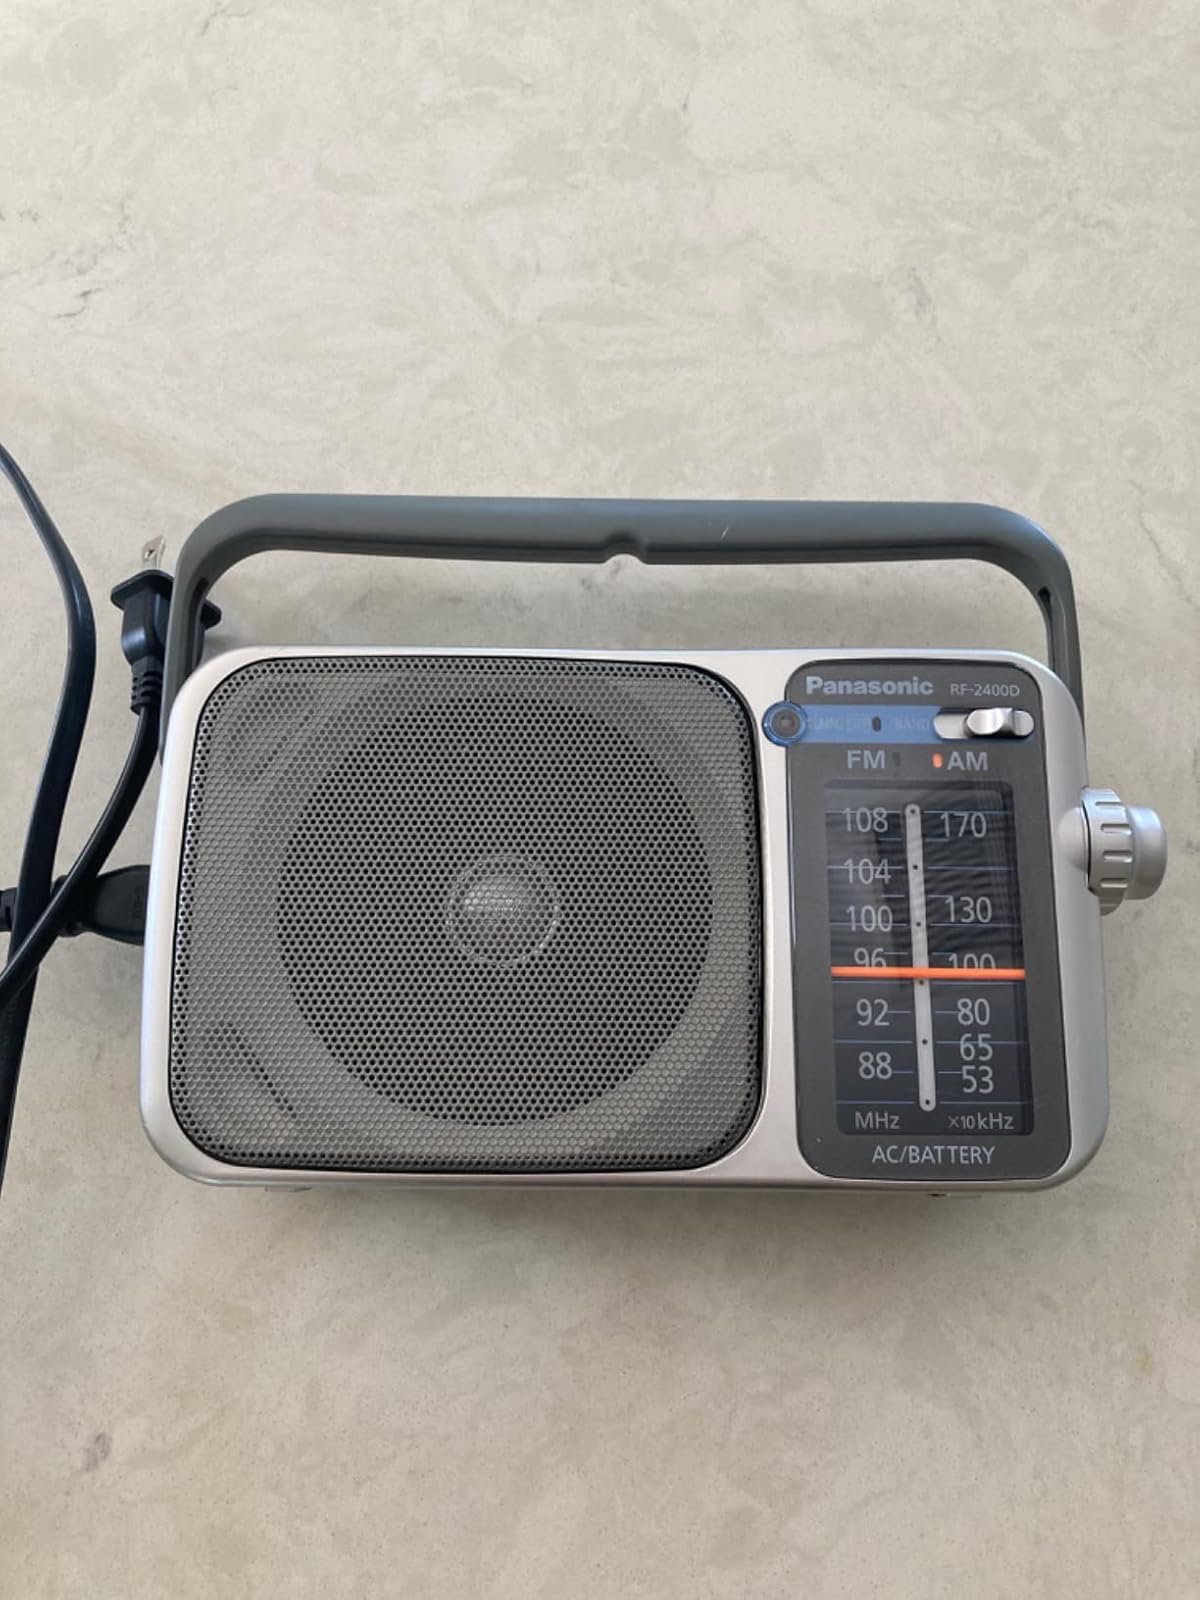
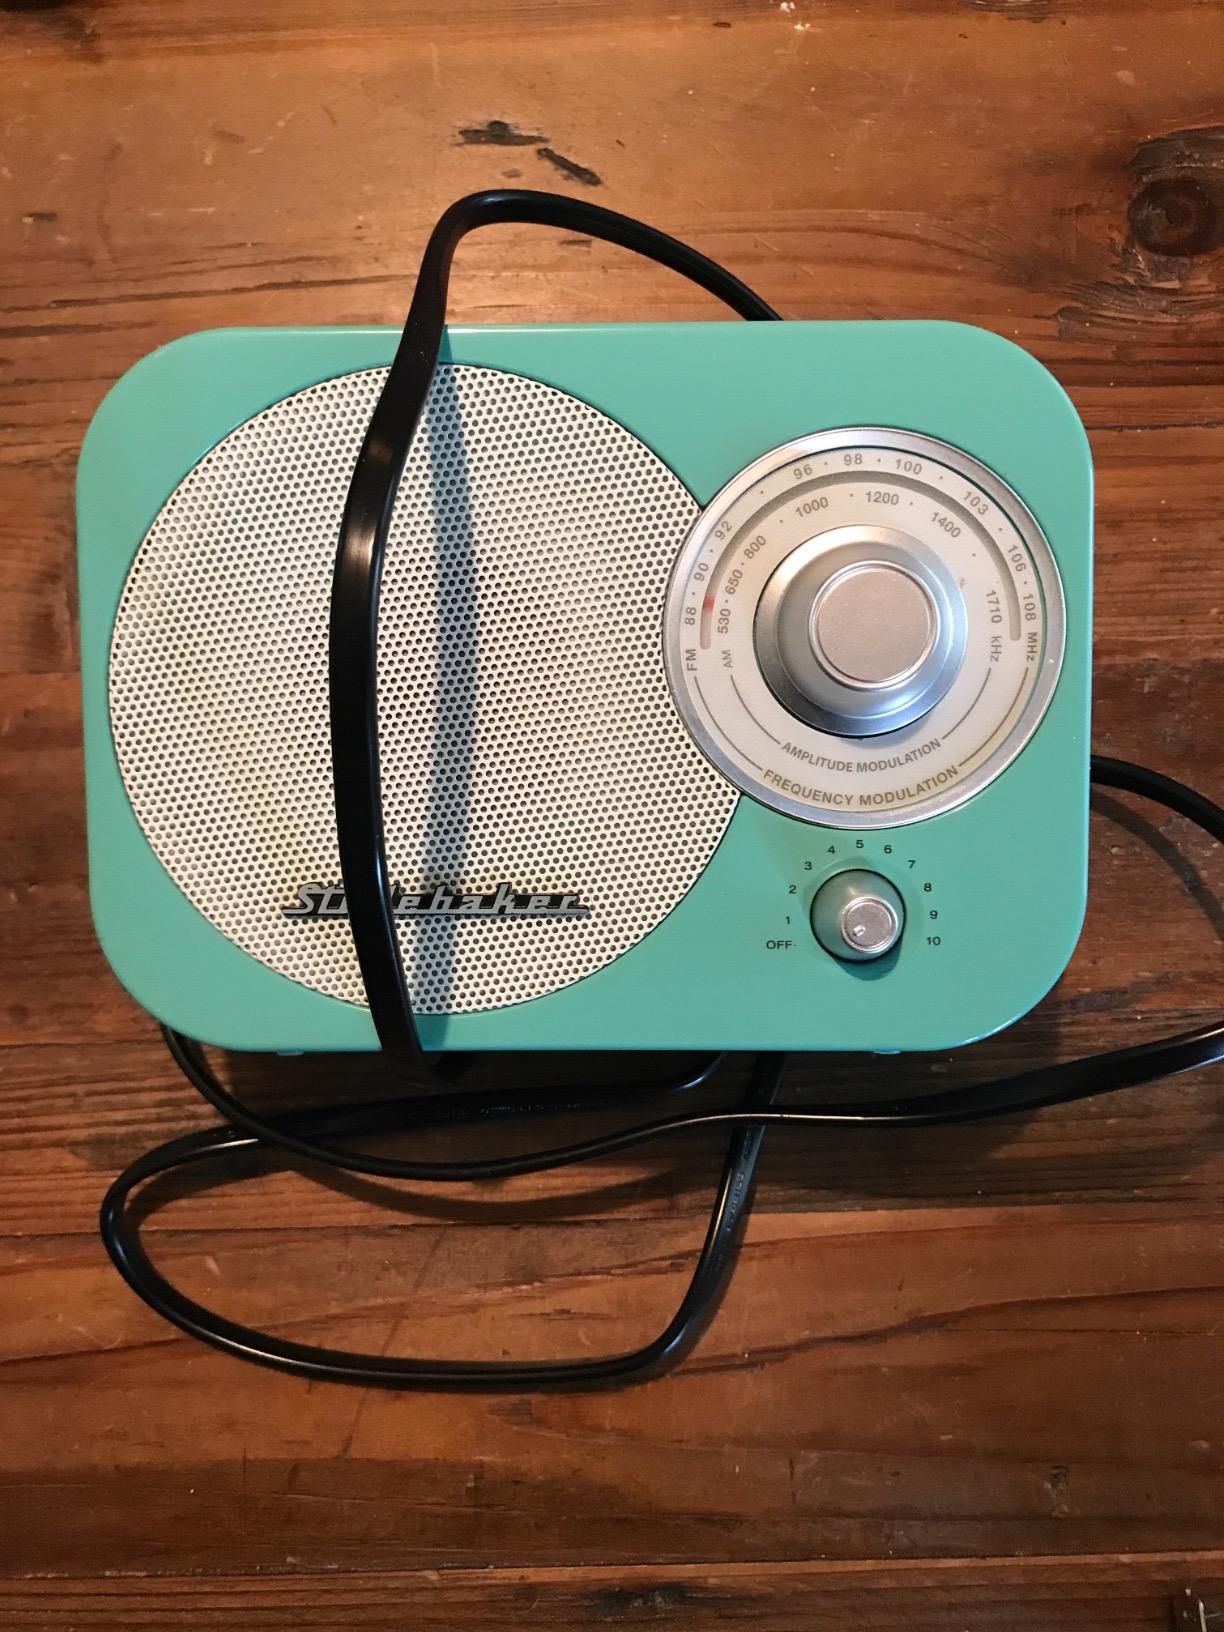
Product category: radio
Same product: no